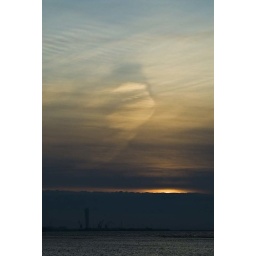
sign in the sky